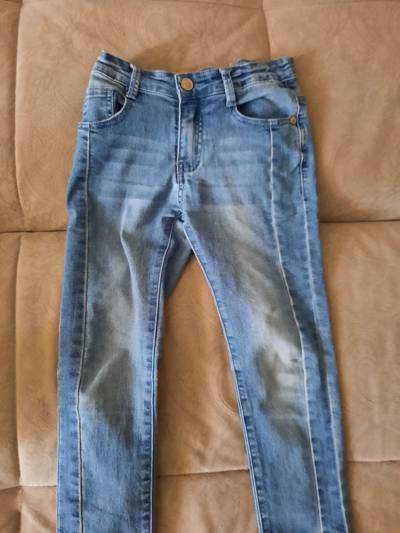
Waste category: clothes